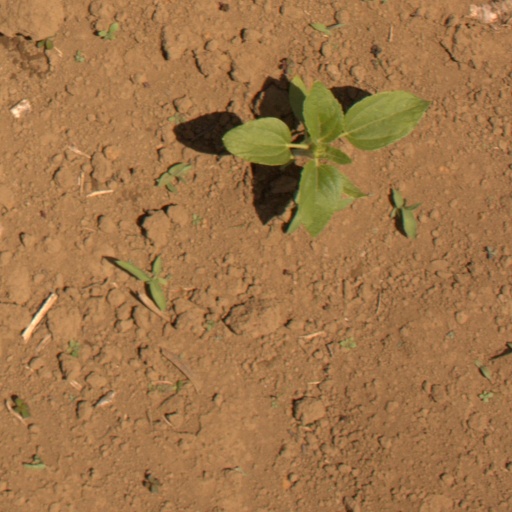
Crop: Jerusalem artichoke